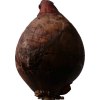
Label: red_onion